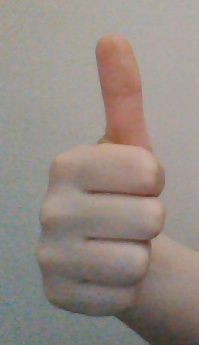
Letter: aleff